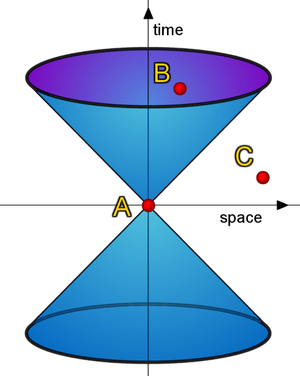
La géométrie euclidienne commence avec les Éléments d'Euclide, qui est à la fois une somme des connaissances géométriques de l'époque et une tentative de formalisation mathématique de ces connaissances. Les notions de droite, de plan, de longueur, d'aire y sont exposées et forment le support des cours de géométrie élémentaire. La conception de la géométrie est intimement liée à la vision de l'espace physique ambiant au sens classique du terme.
En mathématiques, et plus particulièrement en algèbre linéaire, le concept de vecteur propre est une notion algébrique s'appliquant à une application linéaire d'un espace dans lui-même. Il correspond à l'étude des axes privilégiés, selon lesquels l'application se comporte comme une dilatation, multipliant les vecteurs par une même constante. Ce rapport de dilatation est appelé valeur propre, les vecteurs auxquels il s'applique s'appellent vecteurs propres, réunis en un espace propre. Le graphique de la figure 1 illustre ces notions.